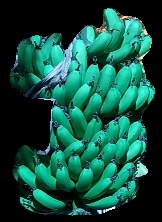
Variety: pachbale
Grade: grade1